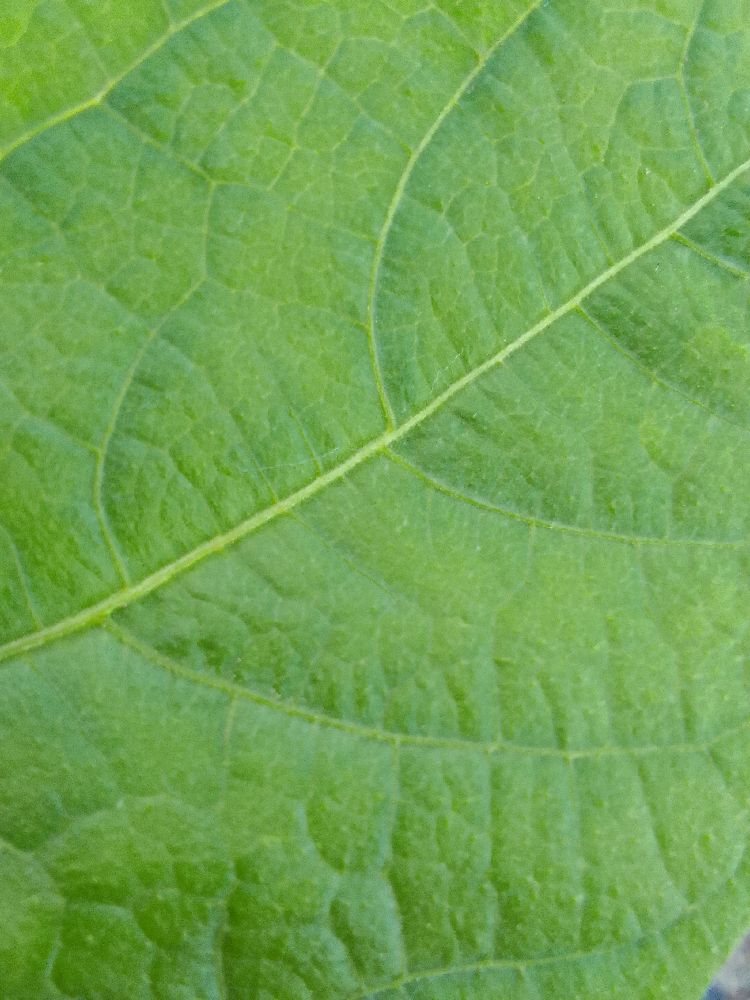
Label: healthy